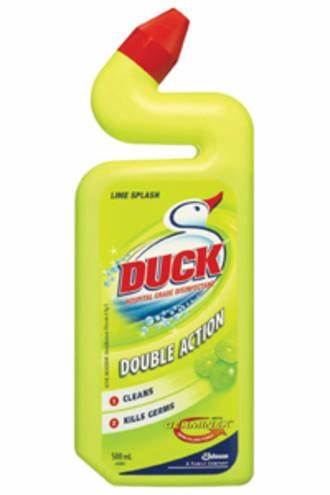
Label: plastic